Antidesma

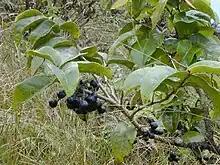
Hame ("A. platyphyllum") - ripe berries

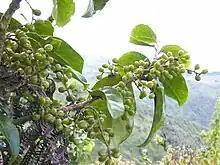
Hame ("A. platyphyllum") - unripe fruit

Antidesma is a genus of tropical plant in the family Phyllanthaceae formally described by Linnaeus in 1753.